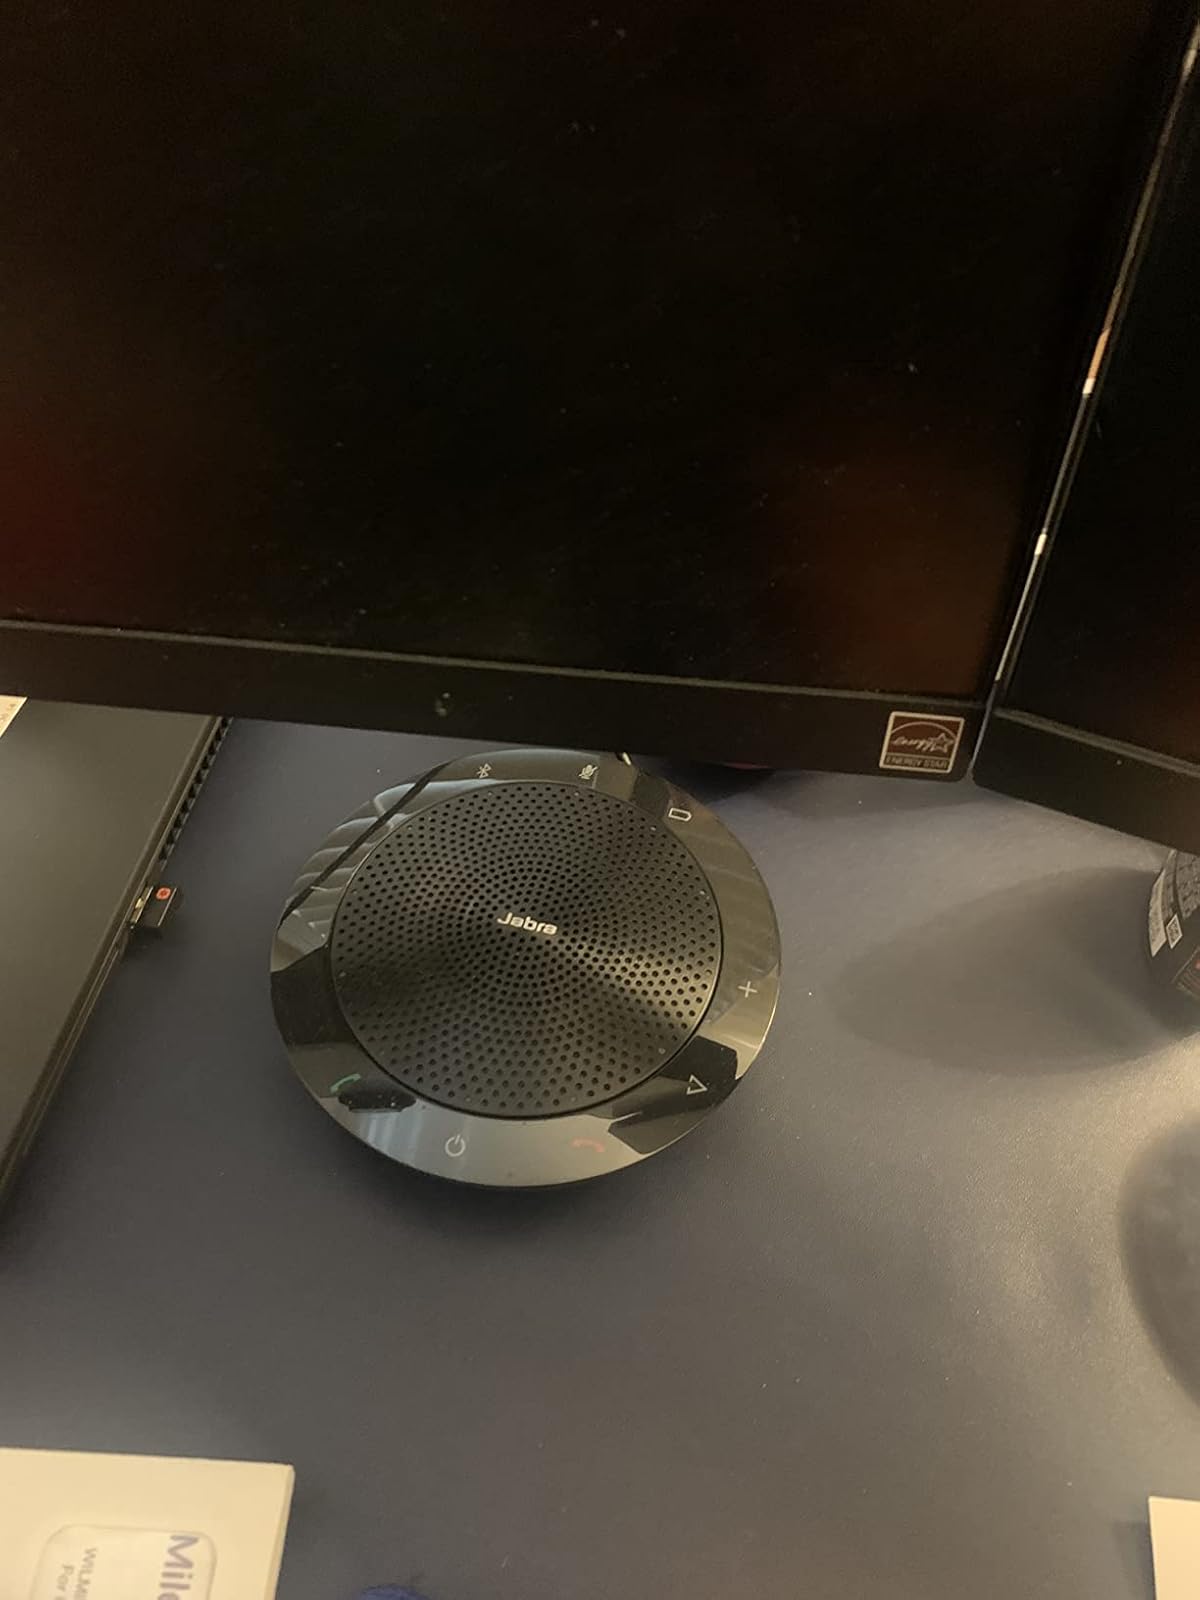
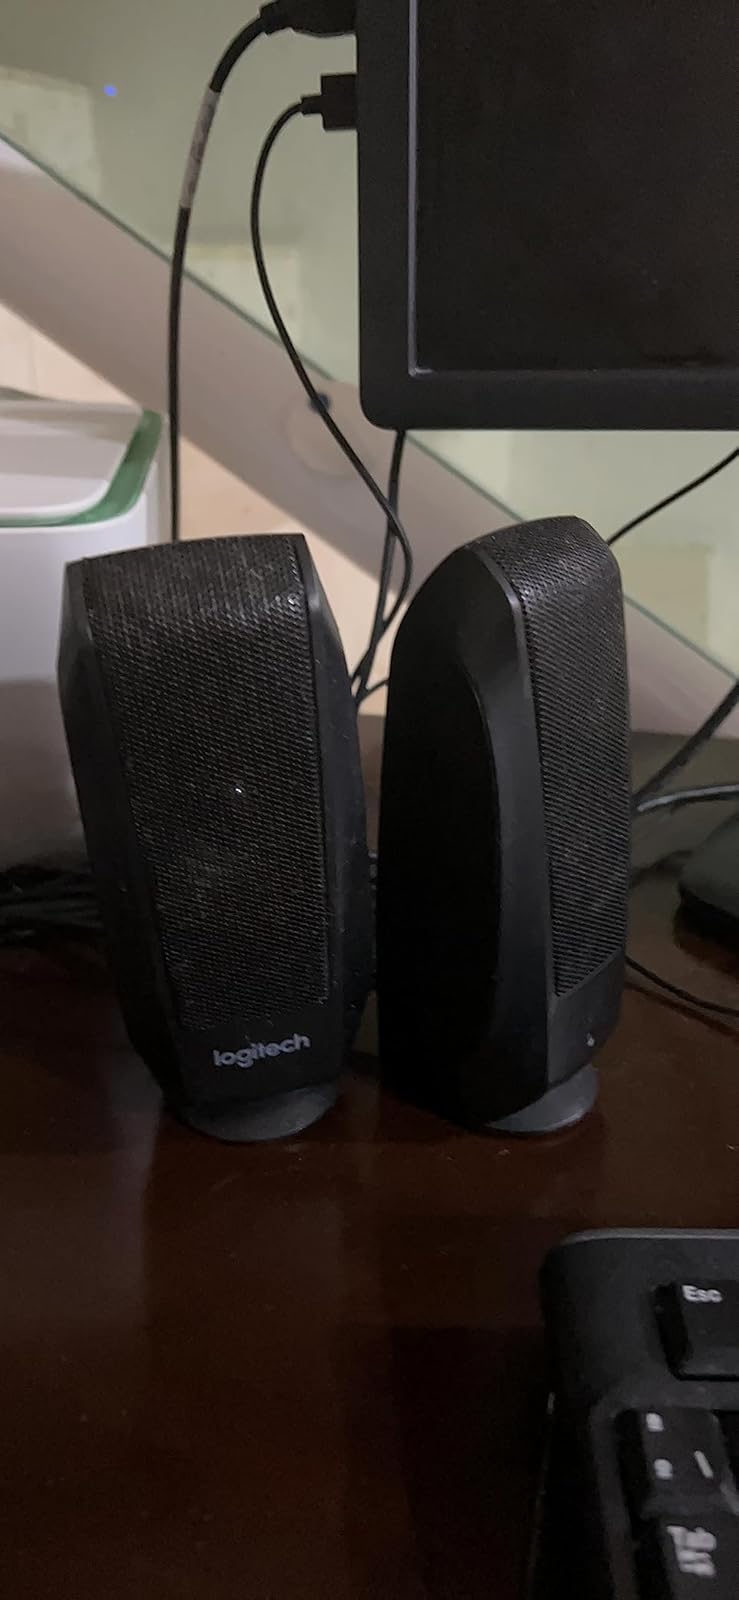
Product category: speaker
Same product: no